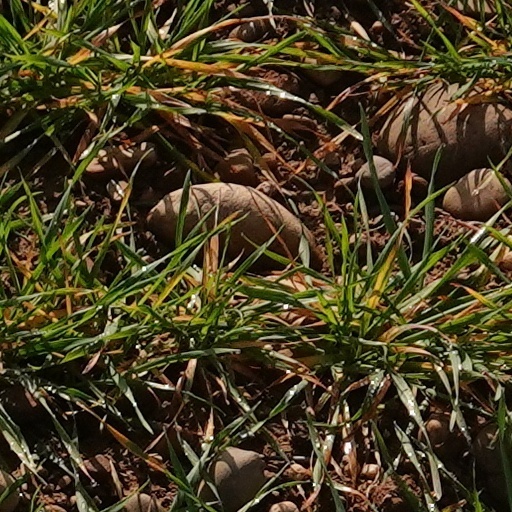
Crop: wheat